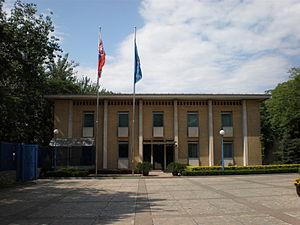
Ambassade de Slovaquie à Pékin - Chine